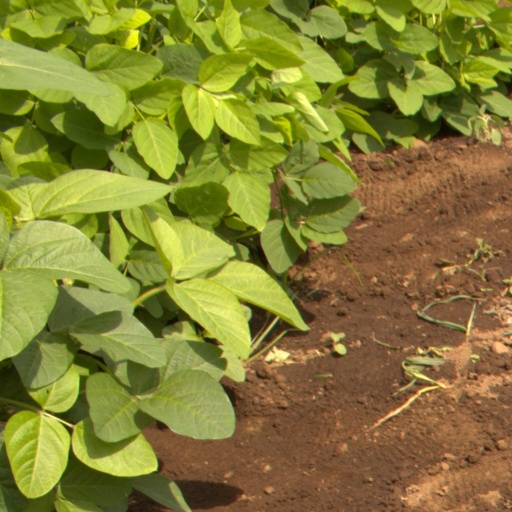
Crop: soybean